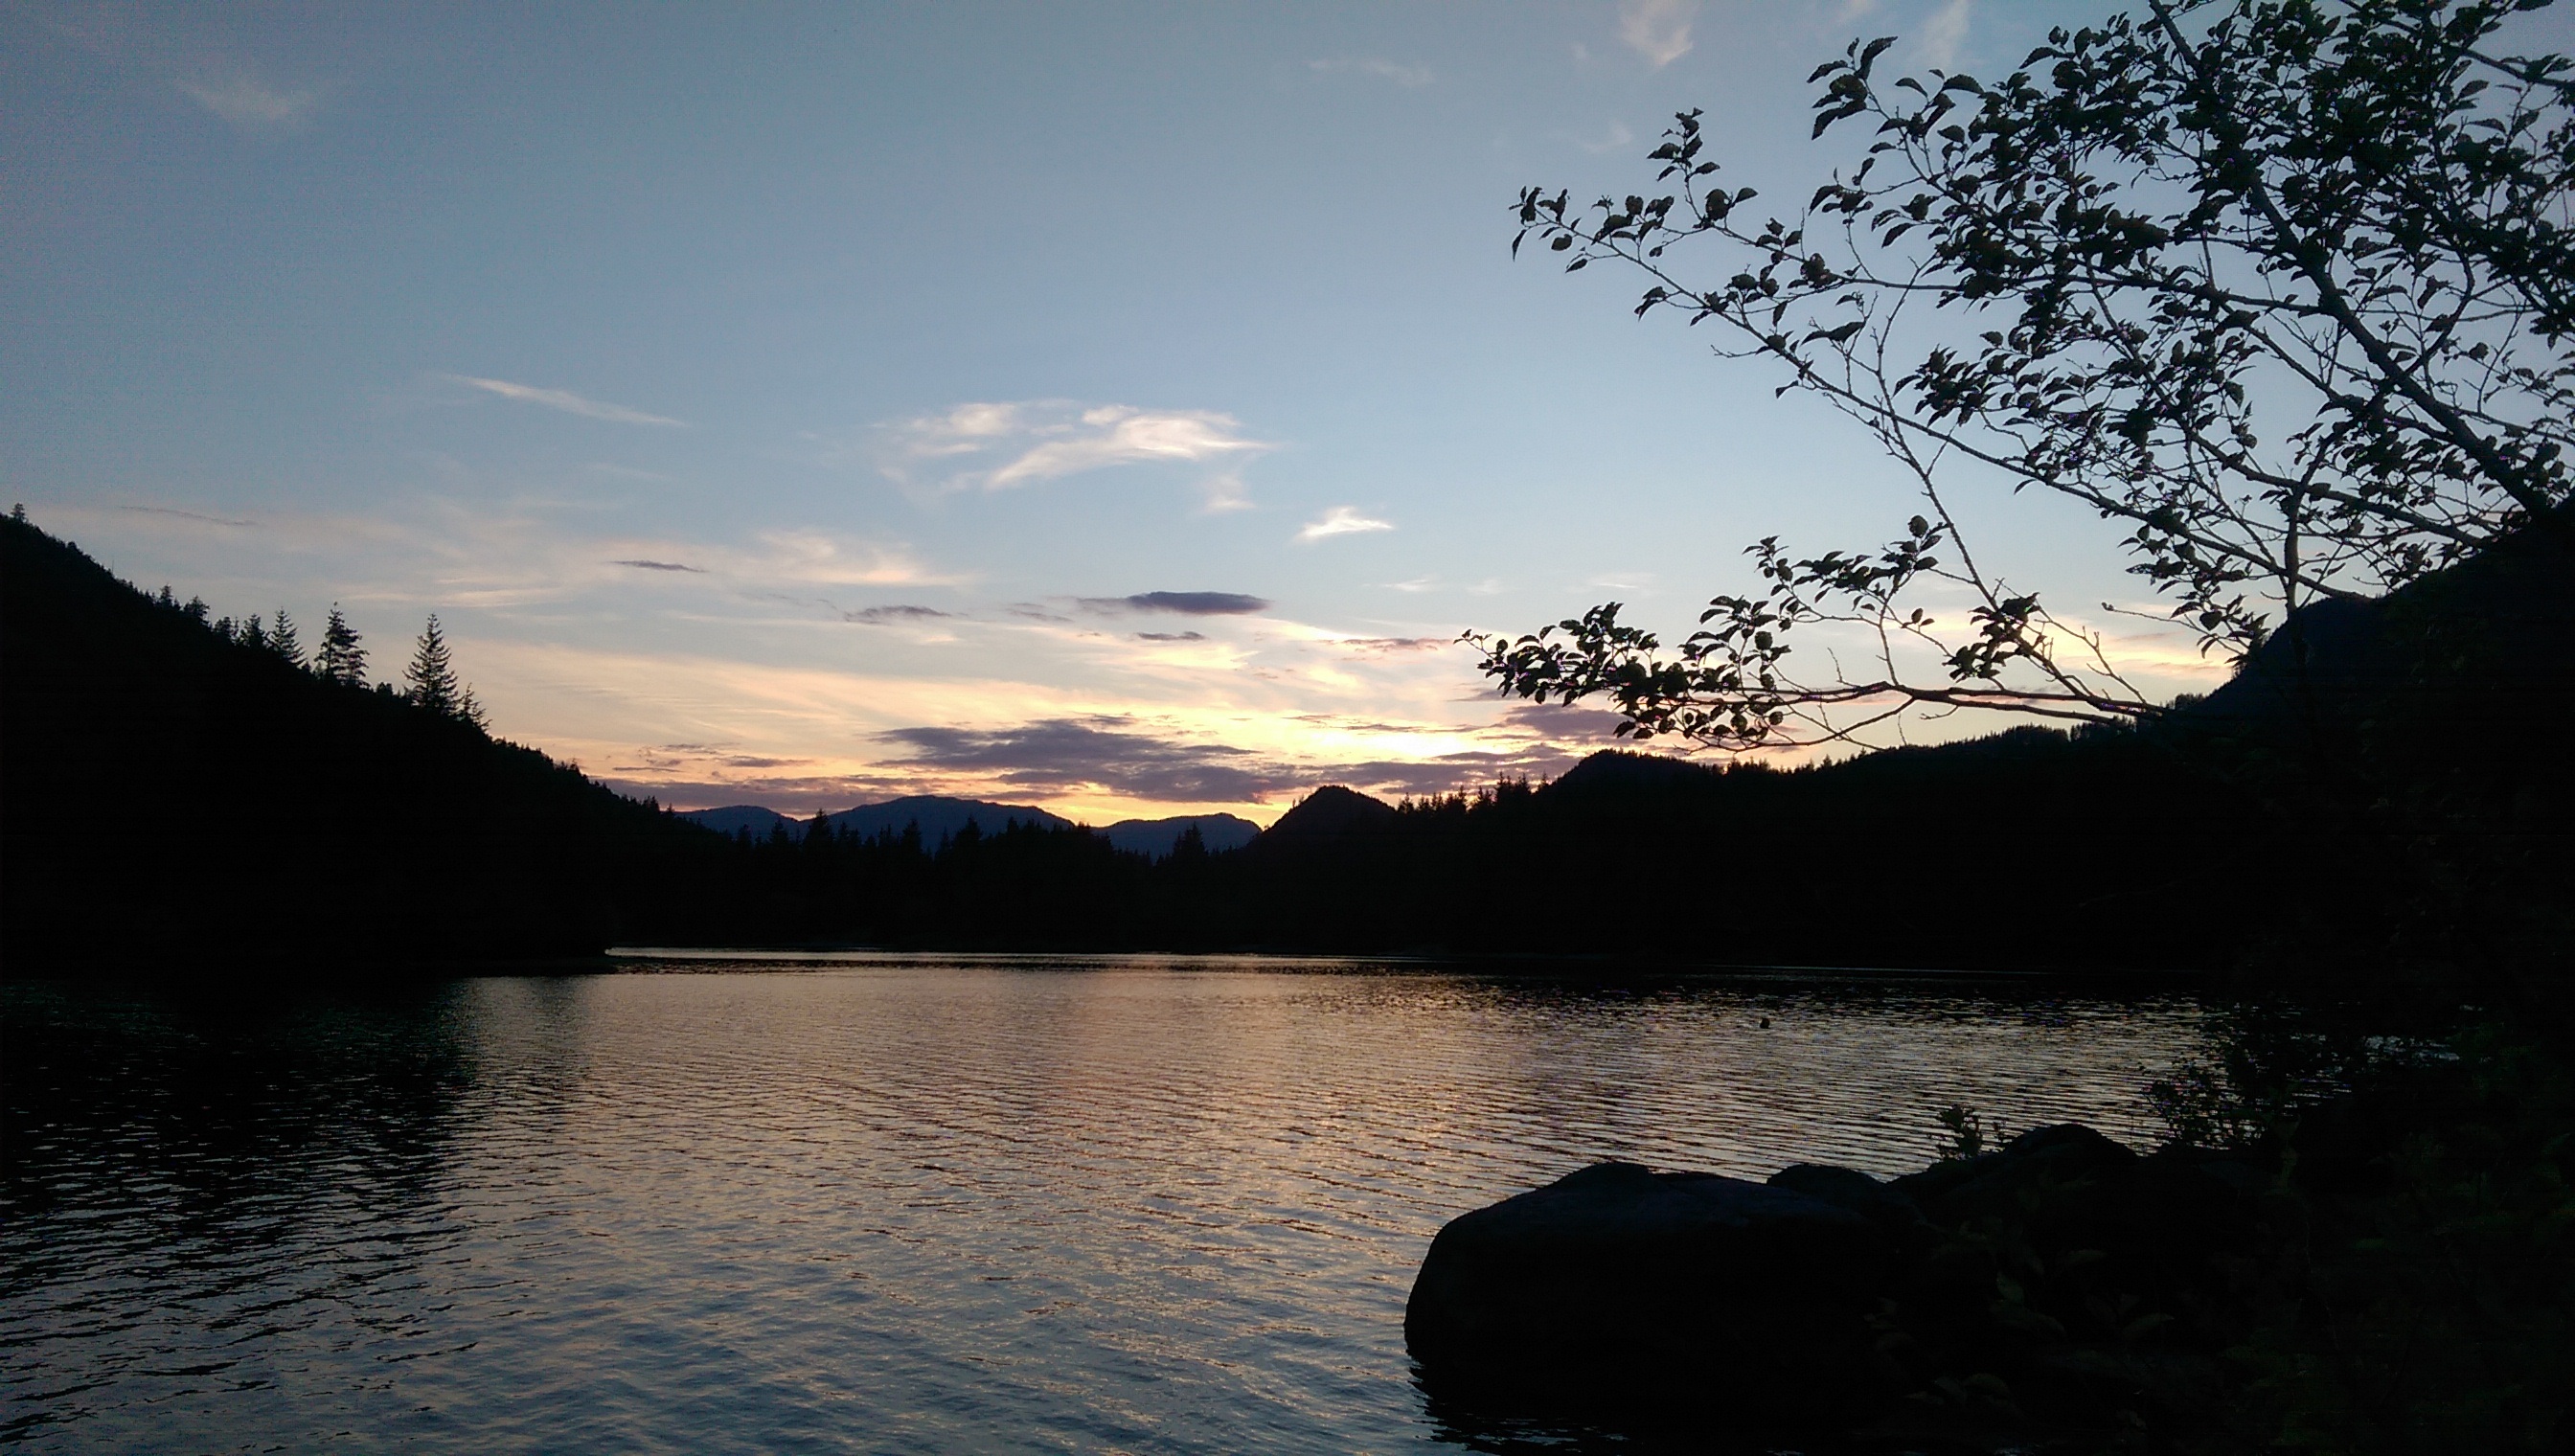
sea, nature, mountain, cloud, sunset, morning, lake, dawn, river, dusk, evening, reflection, reservoir, body of water, loch